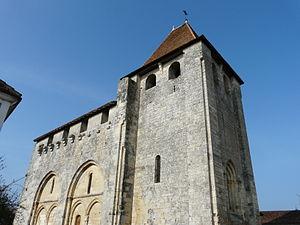
La façade sud-ouest de l'église Saint-Timothée, Paussac-et-Saint-Vivien, Dordogne, France.
Cet article recense les monuments historiques français classés en 1902.
Paussac-et-Saint-Vivien est une commune française située dans le département de la Dordogne, en région Nouvelle-Aquitaine.
L'église Saint-Timothée est une église catholique située à Paussac-et-Saint-Vivien, en France.